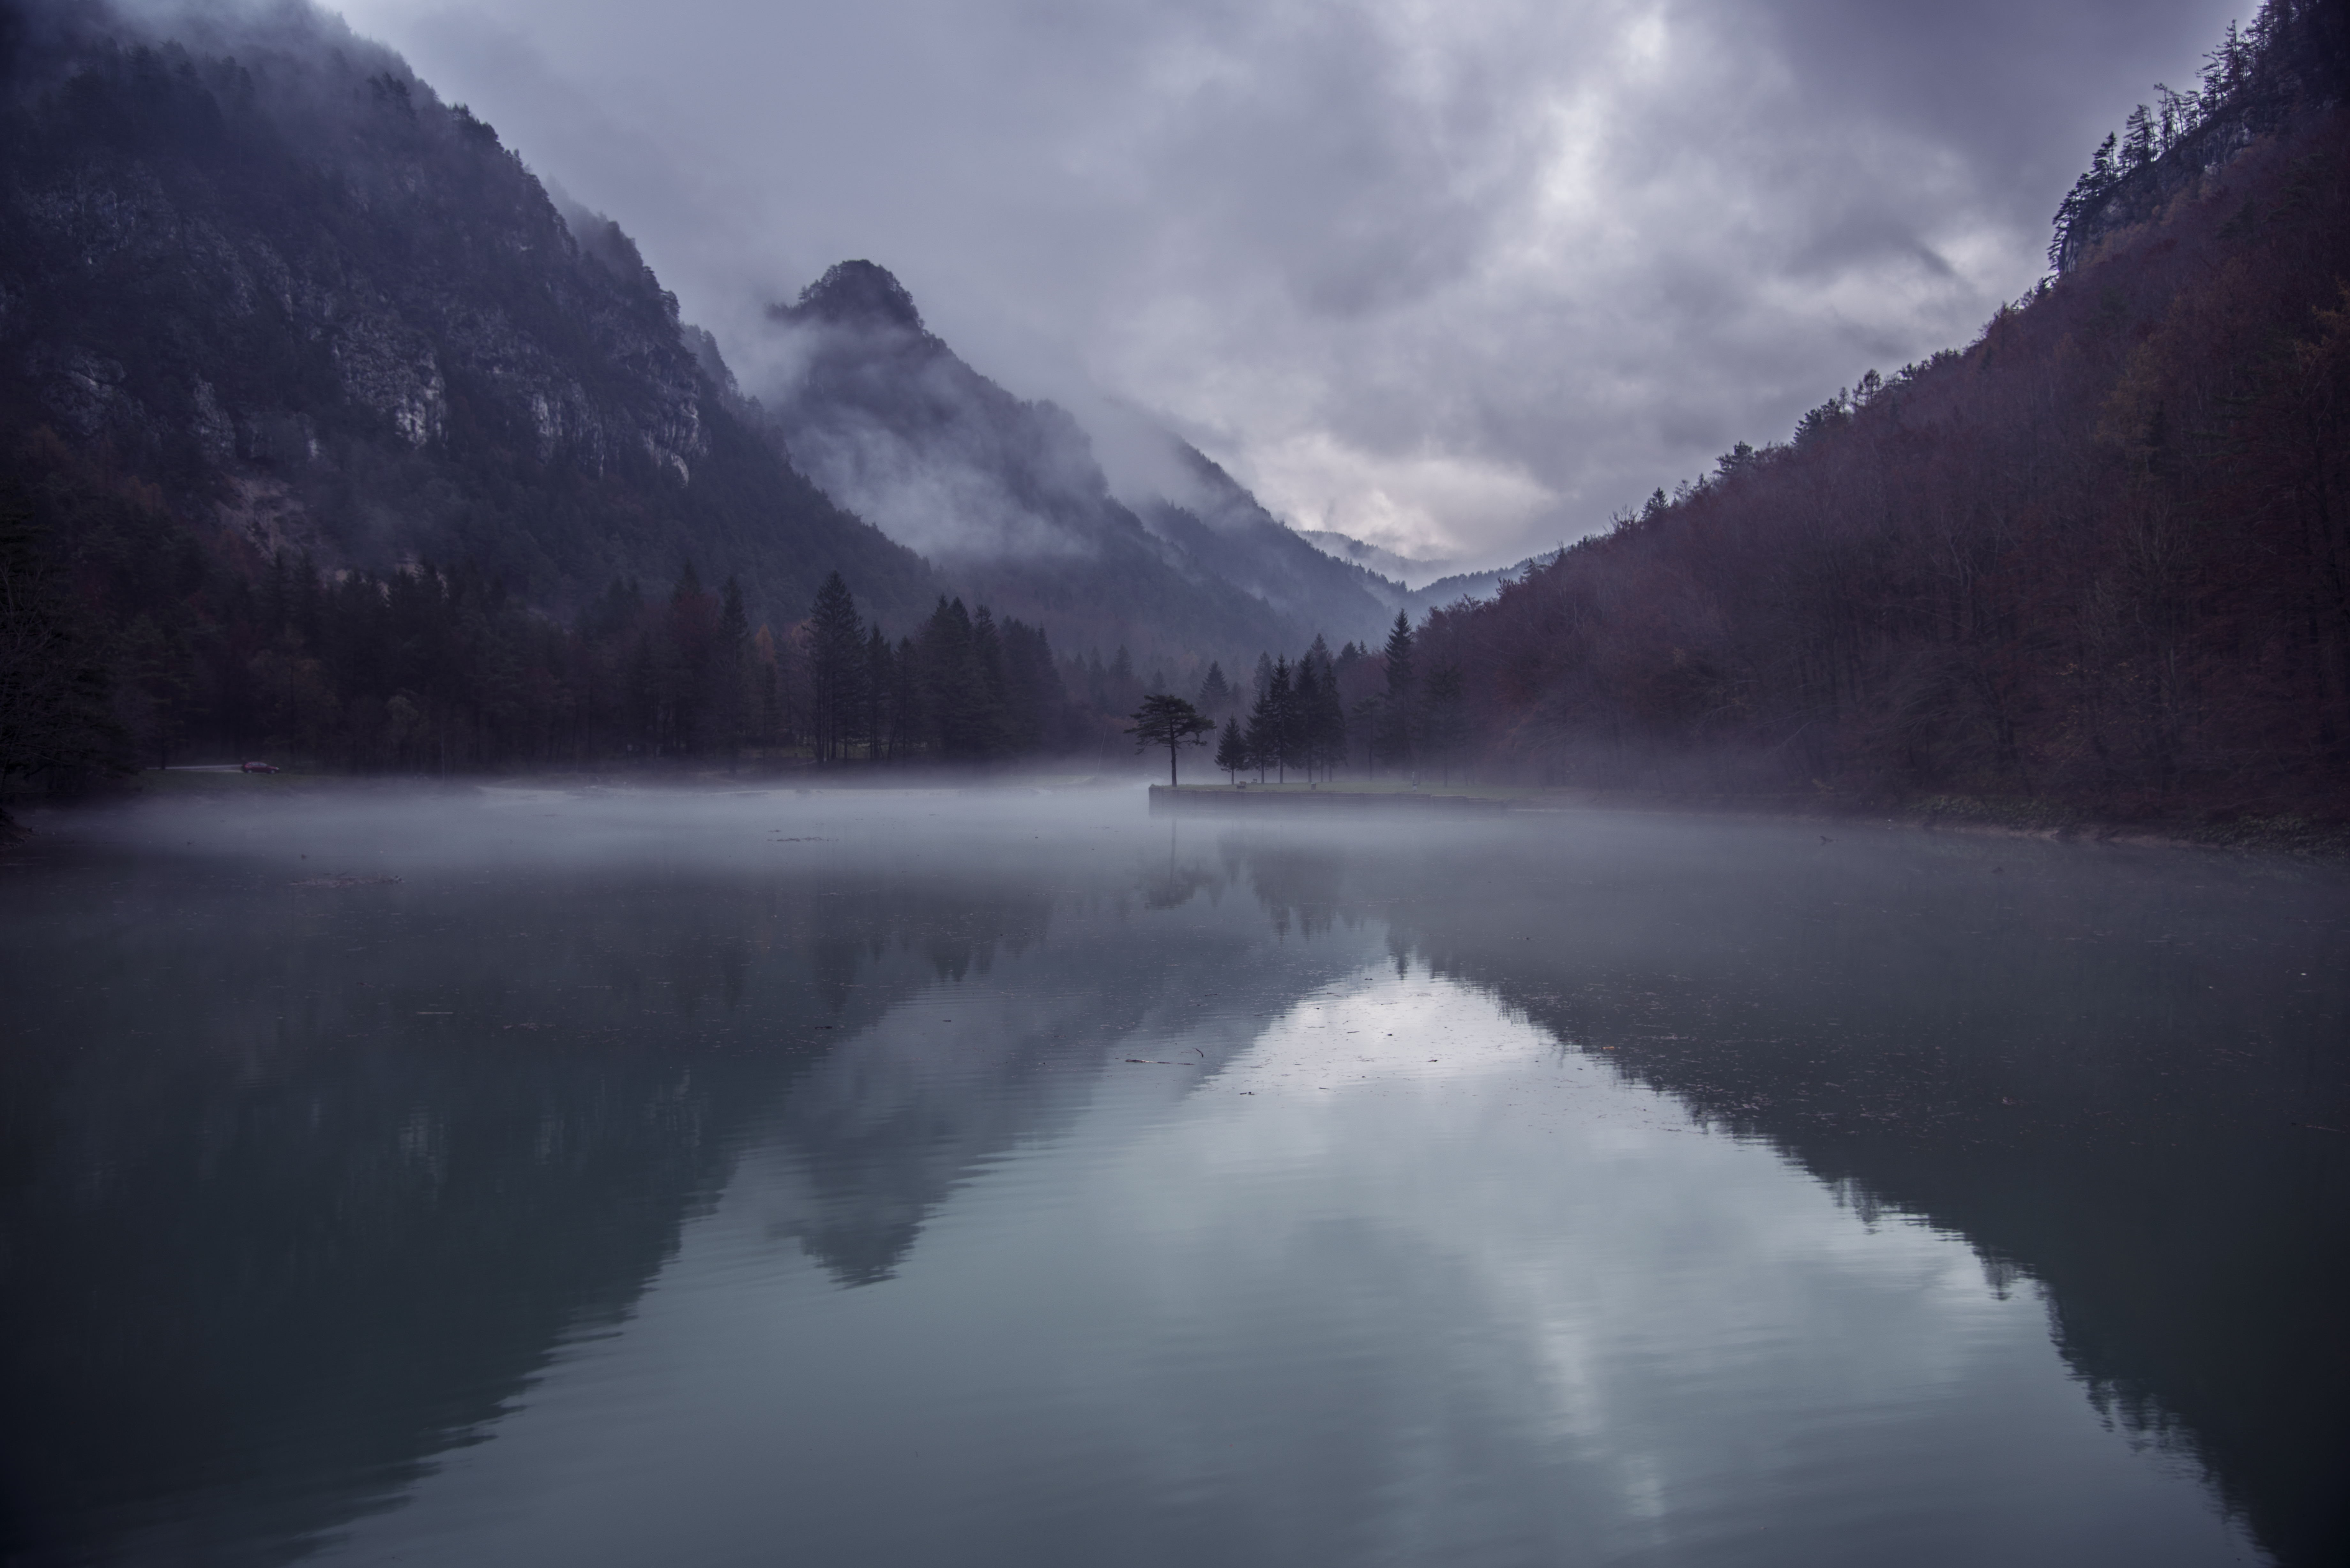
landscape, water, nature, outdoor, mountain, snow, cloud, fog, mist, sunlight, cloudy, morning, lake, river, valley, mountain range, reflection, scenic, weather, haze, overcast, fjord, reservoir, body of water, clouds, publicdomain, background, loch, atmospheric phenomenon, mountainous landforms